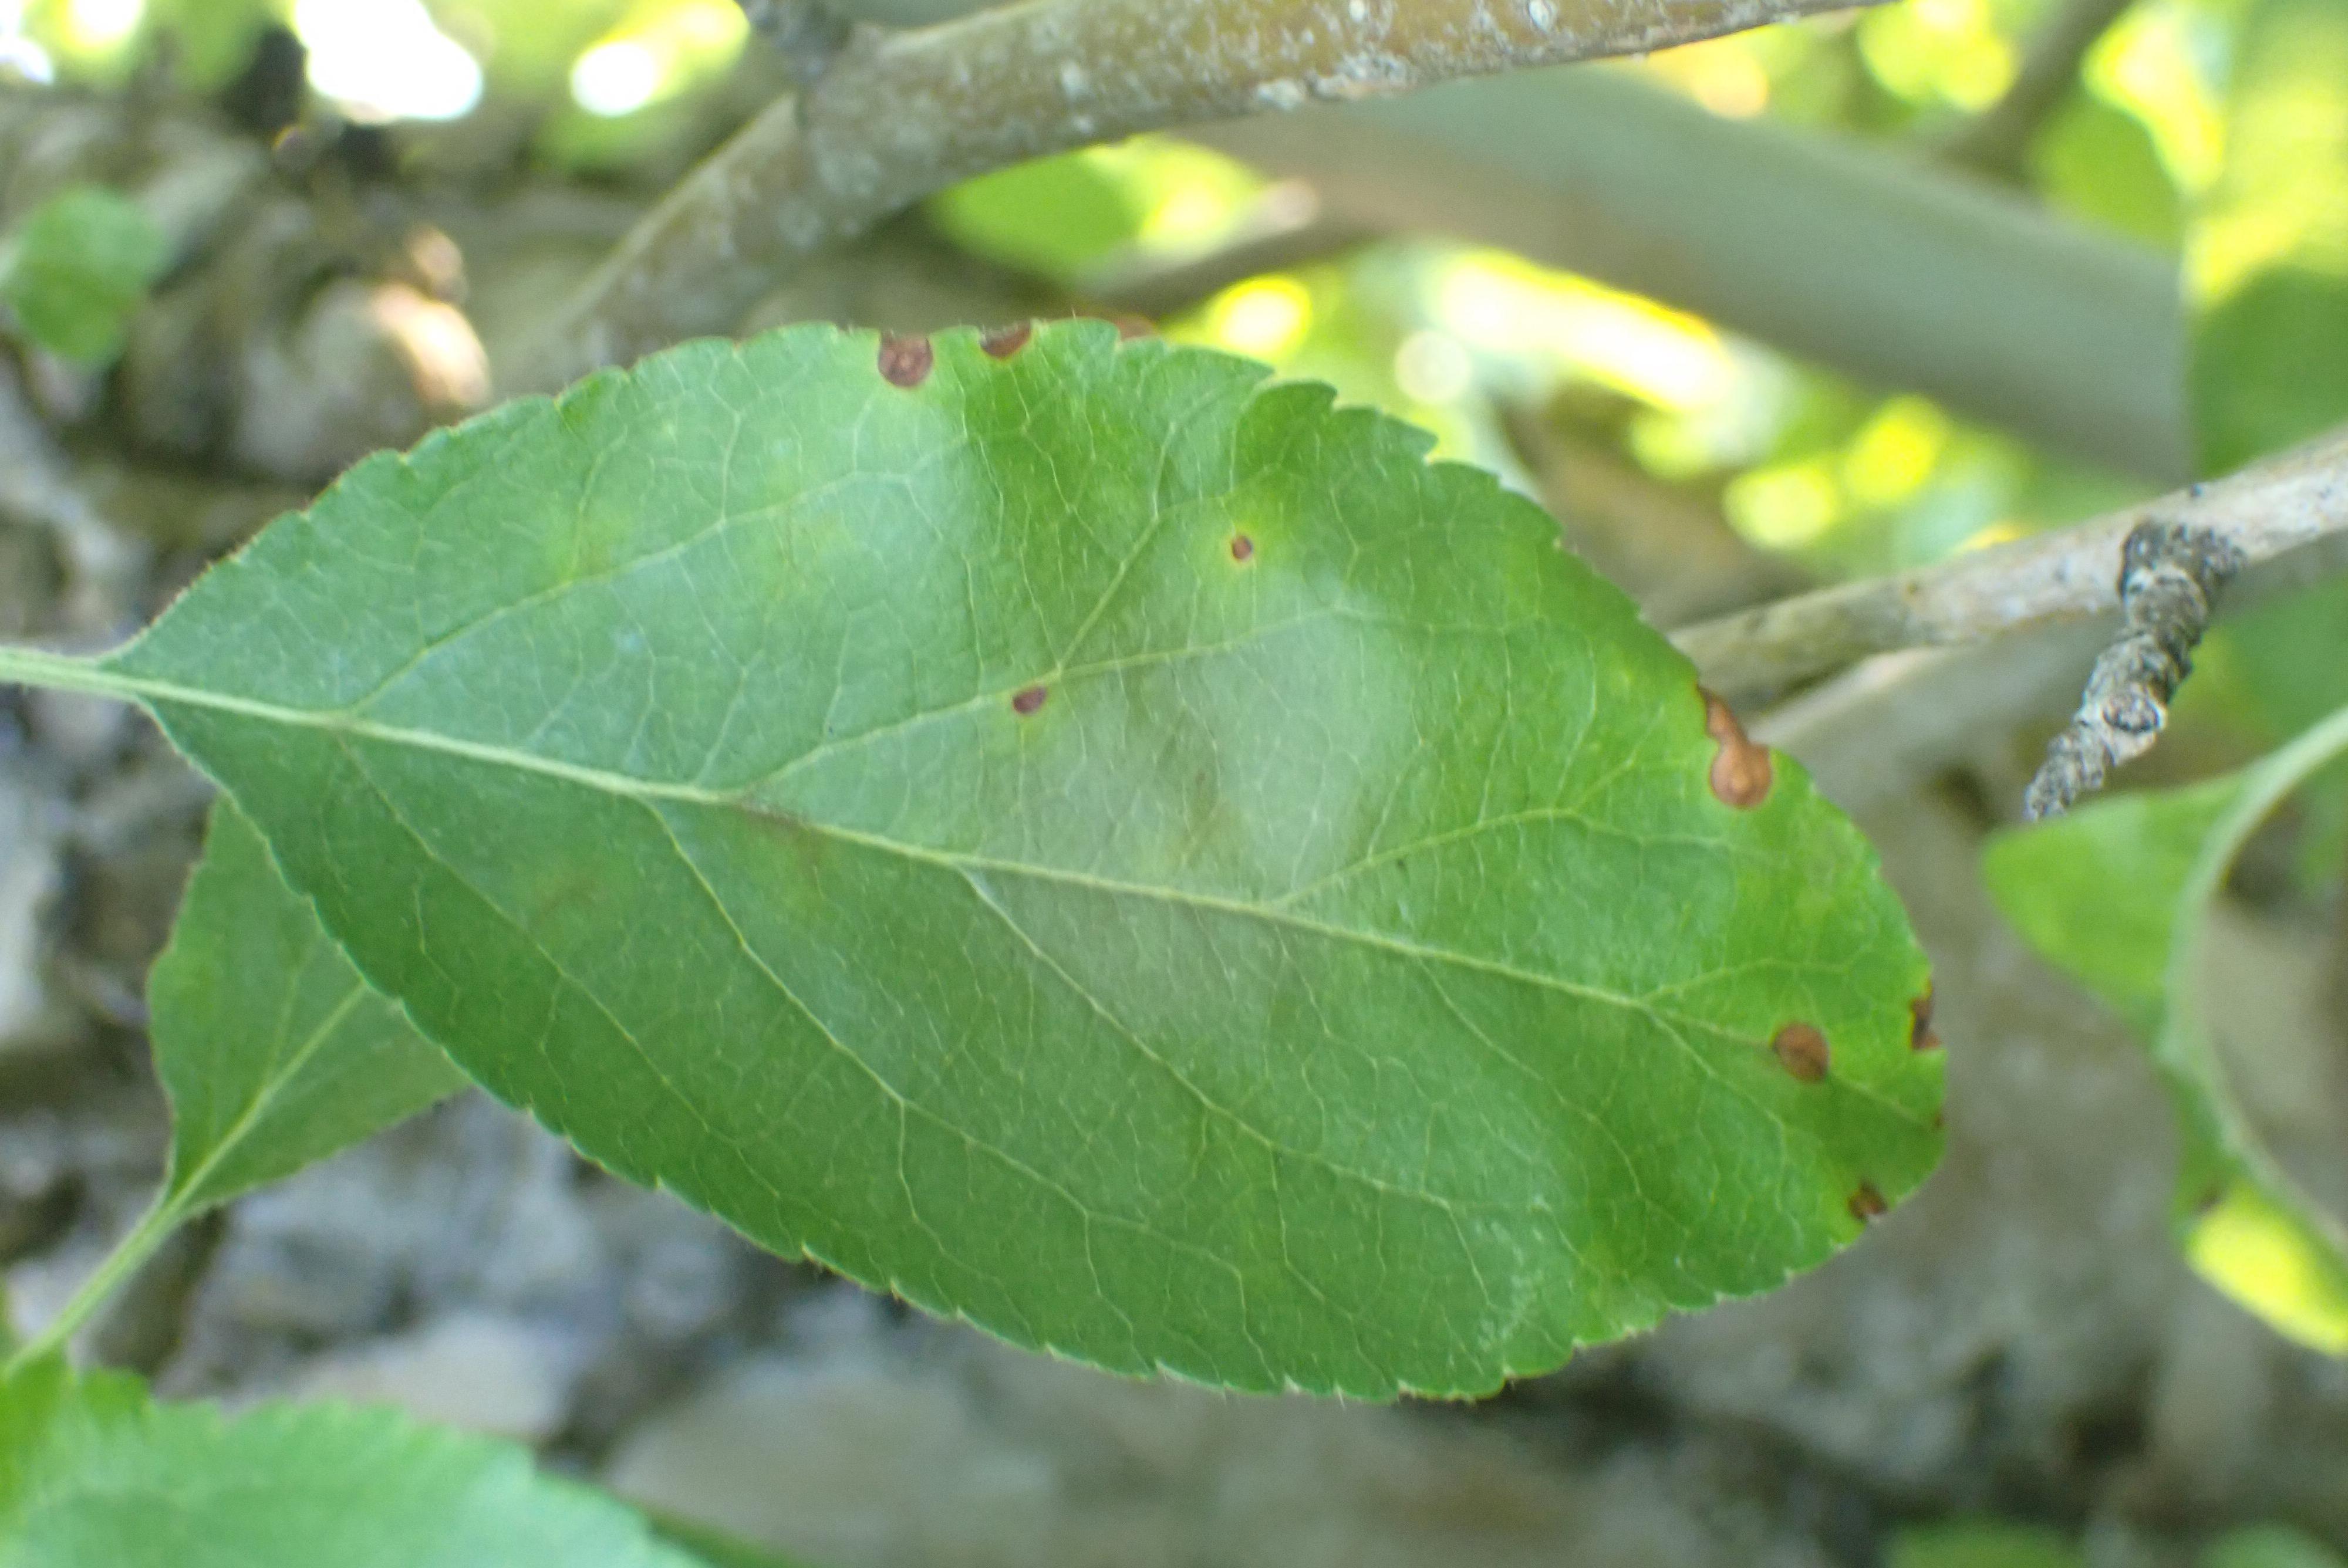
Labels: scab, frog_eye_leaf_spot